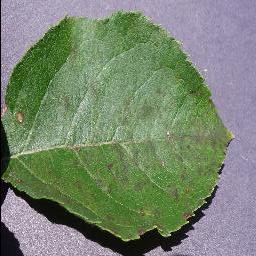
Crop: apple
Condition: scab